Elaine Ryan Hedges

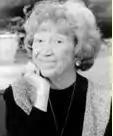

Elaine Ryan Hedges (August 18, 1927 – June 5, 1997) was an American feminist who pioneered Women's Studies in the 1970s and advocated for curricula encompassing a more inclusive body of American literature which brought together works by ethnic and gendered minorities. A recognized expert in feminist literary criticism, she was awarded "The Feminist Press" Award for Contributions to Women's Culture in 1988 and inducted into the Maryland Women's Hall of Fame in 1998.